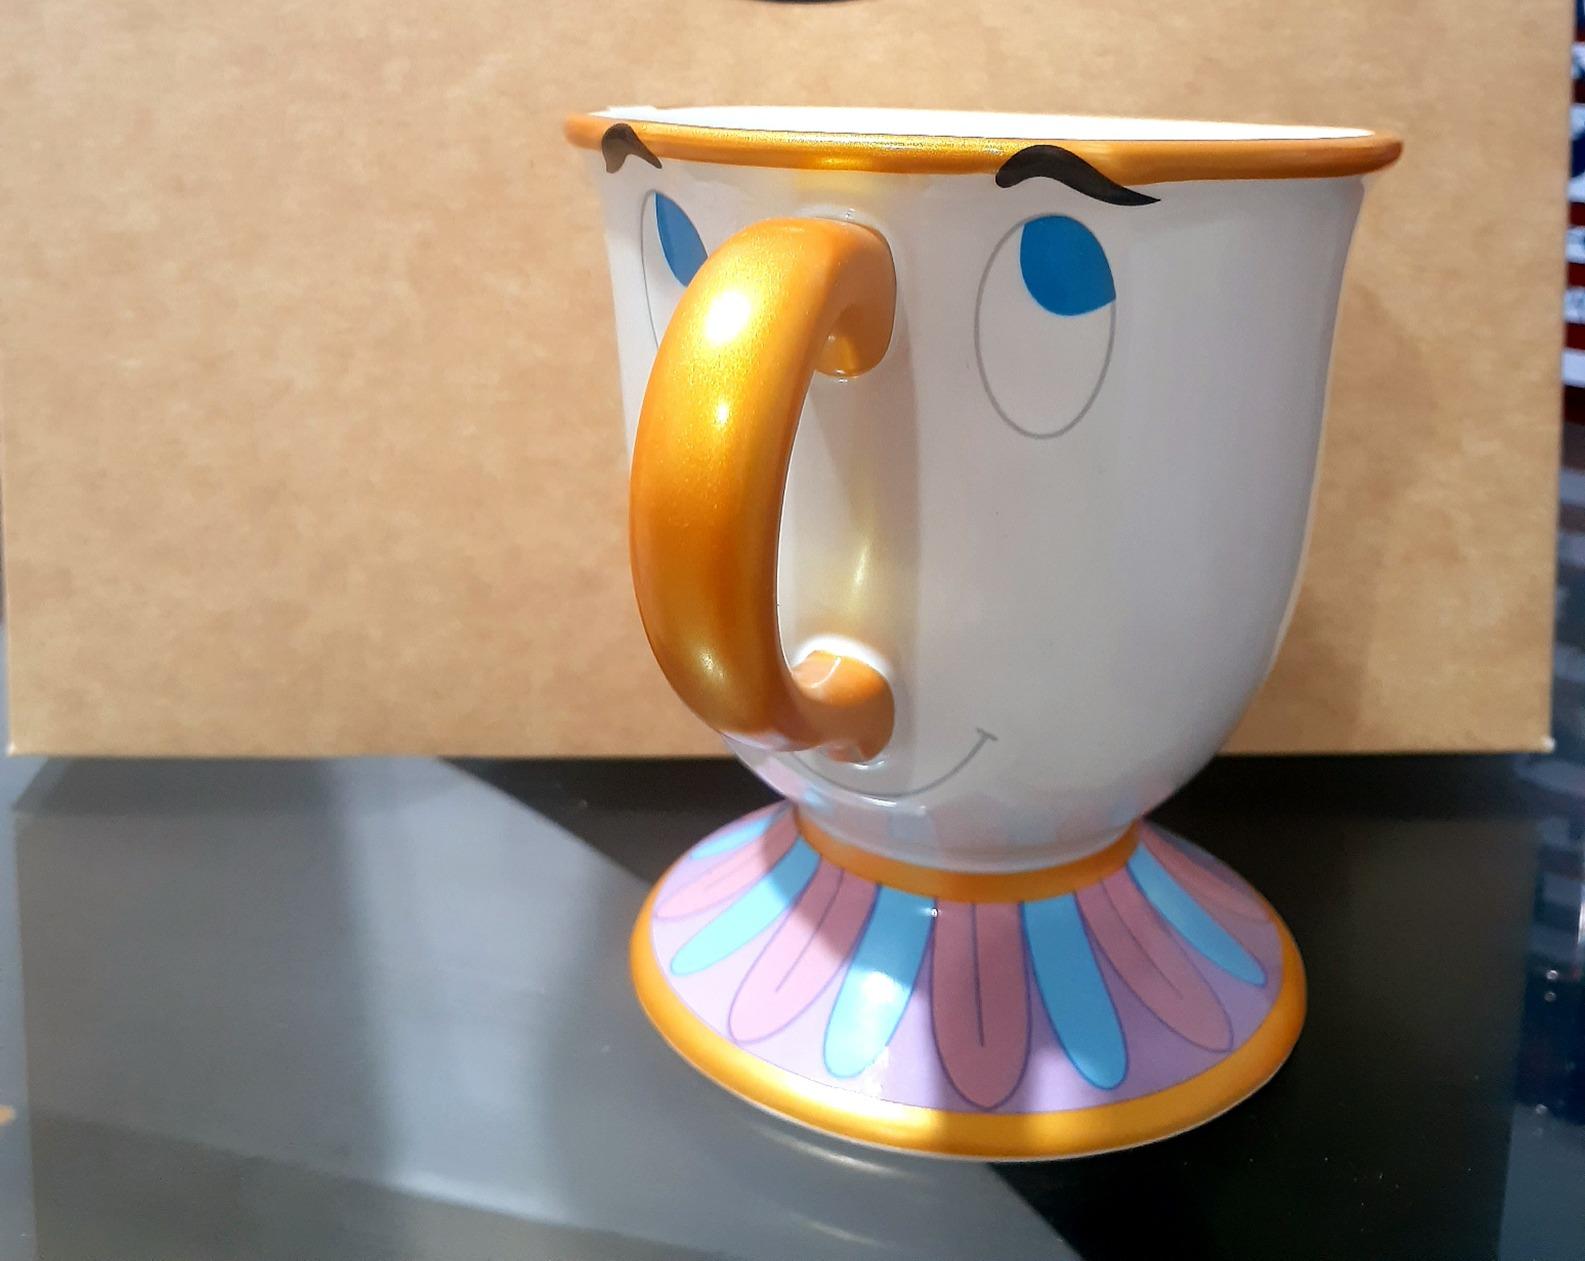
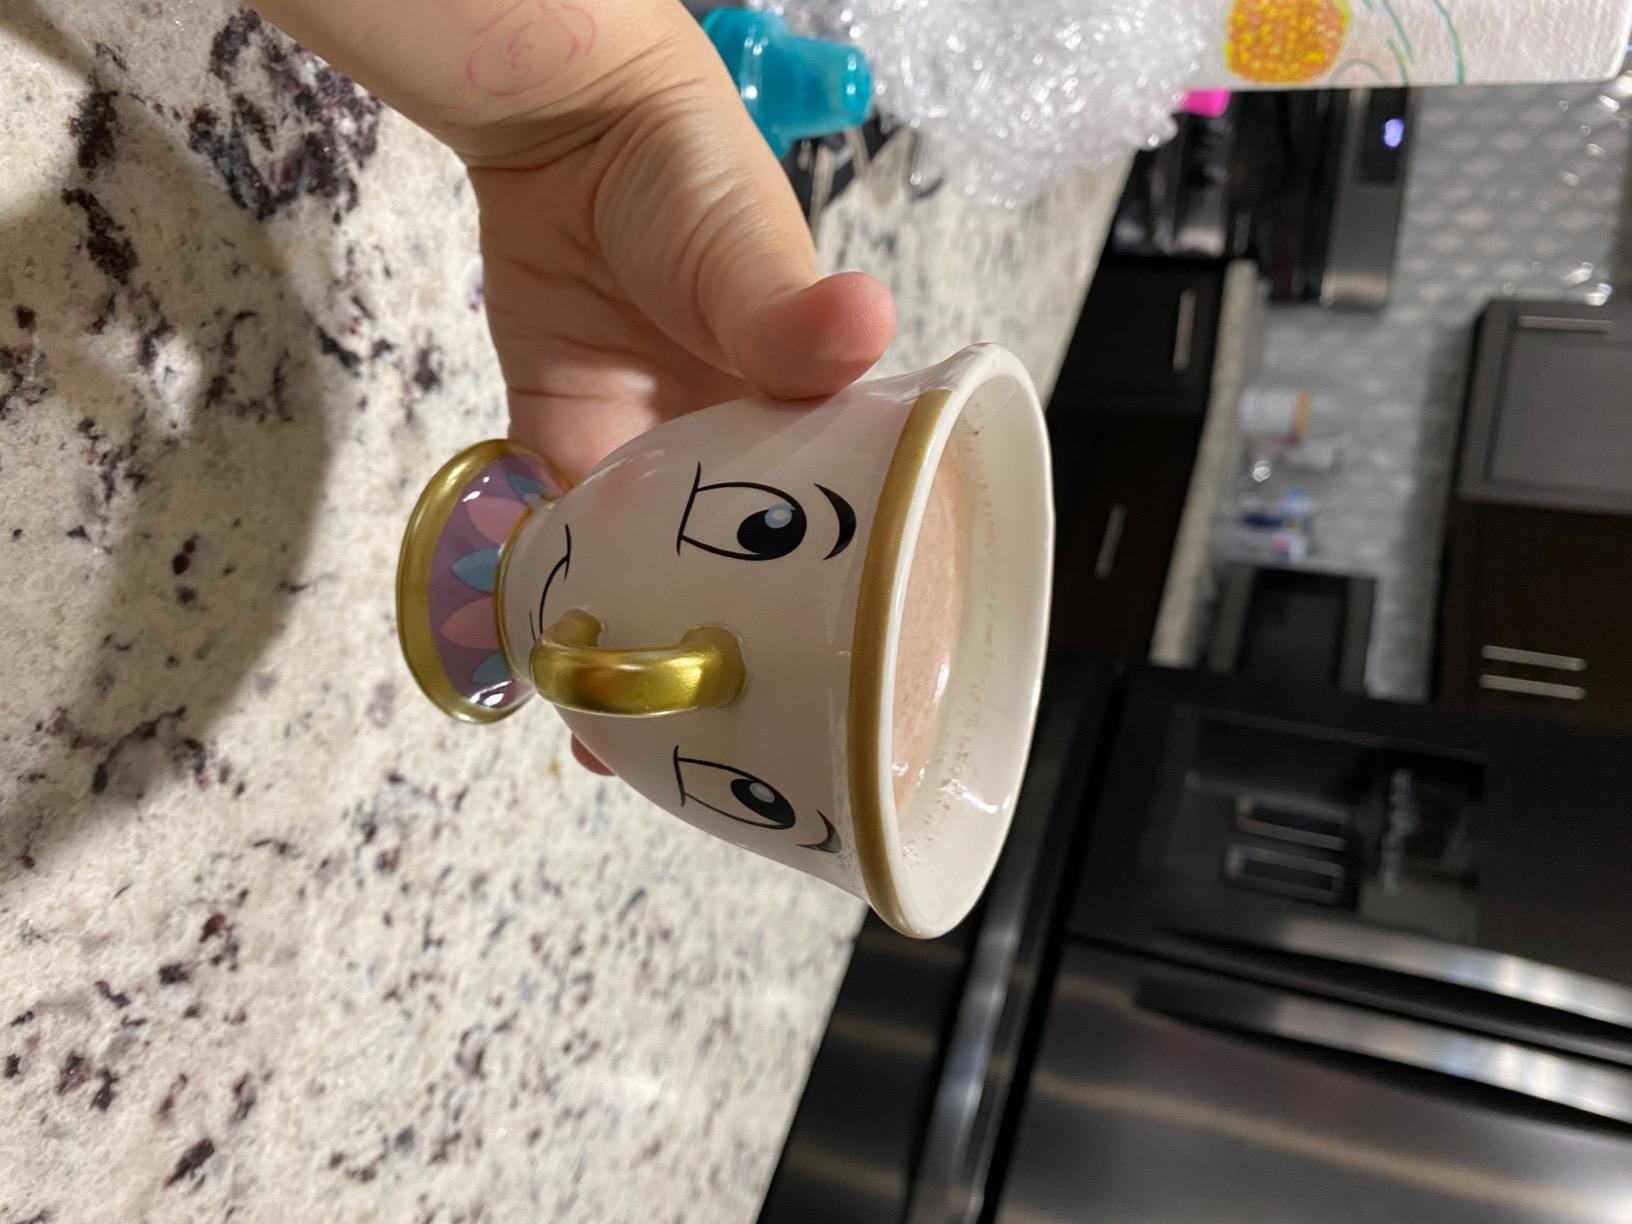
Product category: items_mug
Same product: no